Banbhore

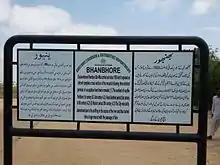
History of Bhanbhore

Bhanbhore is situated on the northern bank of Gharo creek, about east of Karachi in the Thatta District of Sindh, Pakistan. The city ruins are located on the N-5 National Highway between Dhabeji and Gharo.